Question: Please indicate a possible affordance area of the sit_on_bench that can be used for sitting
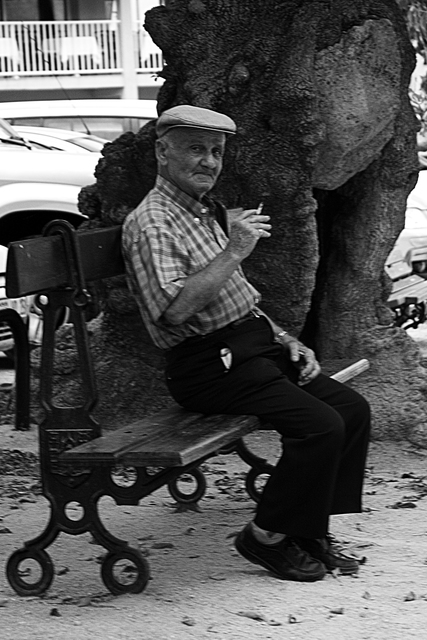
Answer: [56.684, 351.933, 368.14, 471.37]